Christ Episcopal Church (Bethlehem, Connecticut)

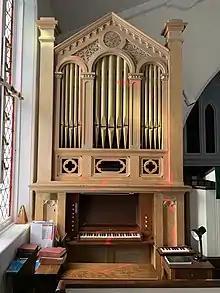
Jardine Tracker Organ, 1855. Christ Church, Bethlehem, CT. Taken in 2020

Thus the organ at Christ Church represents a critical transition point for the firm. There are 61 organs built by George Jardine in the Pipe Organ database of the Organ Historical Society, of which only 13 remain extant. This organ was originally located at St. Paul's Episcopal Church in Woodbury, Connecticut, but in 1966 it was moved to this location and restored. Some additional pipes were added, and while not original, they are of a similar age to the original pipes.